Kim Barnes Arico

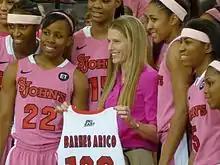
Barnes Arico after her school-record 169th win with St. John's in February 2012.

During the 2017–18 season, she became the winningest coach in Michigan Wolverines women's basketball program history. Through her 11 years as head coach, she has led Michigan to 10 20-win seasons with the only exception being the 2020 season impacted by COVID-19. On July 12, 2018, Barnes Arico signed a contract extension with the Wolverines through the 2022–23 season. On September 10, 2021, Barnes Arico signed a contract extension with the Wolverines through the 2025–26 season. On December 28, 2022, Barnes Arico won her 500th career game with a victory over Nebraska.